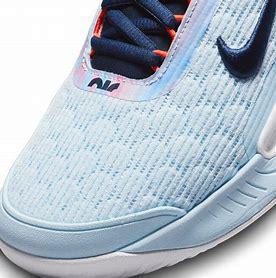
Brand: Nike
Model: Court Zoom NXT